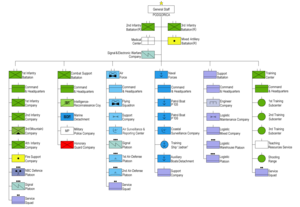
Les forces armées monténégrines consistent en une armée de terre, une marine et une armée de l'air. La conscription fut abolie en 2006 et l'armée est désormais entièrement professionnelle, comptabilisant 2 368 actifs dans ses rangs en 2020. La majorité de son équipement est héritée de la Communauté d'États de Serbie-et-Monténégro.